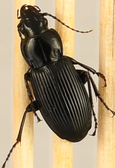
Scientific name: Pterostichus melanarius melanarius
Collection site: Steigerwaldt-Chequamegon NEON (STEI), plot STEI_001